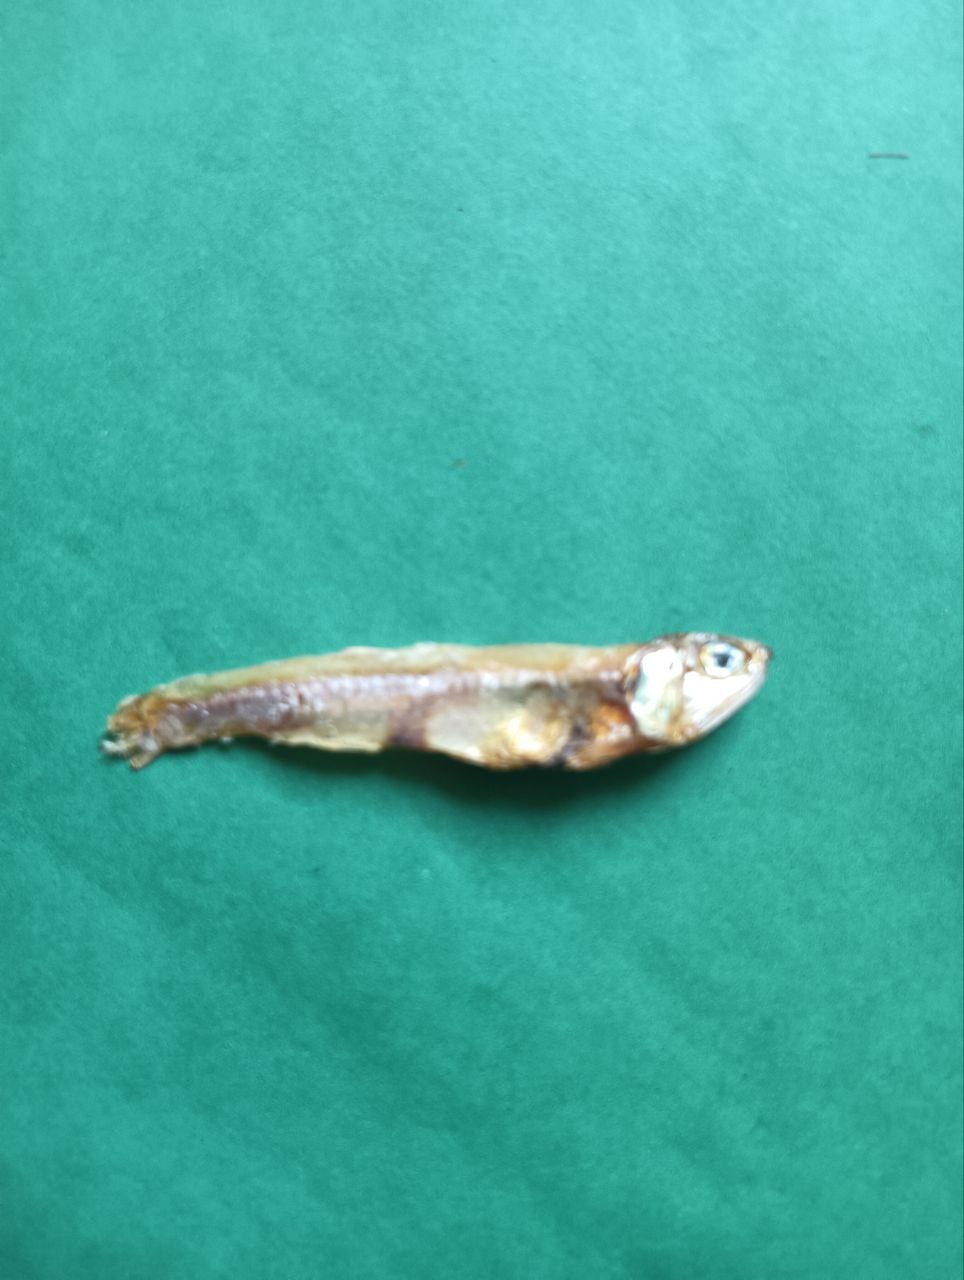
Species: narkeli